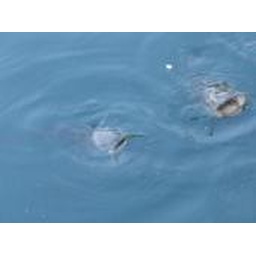
cat fish in my friends pond